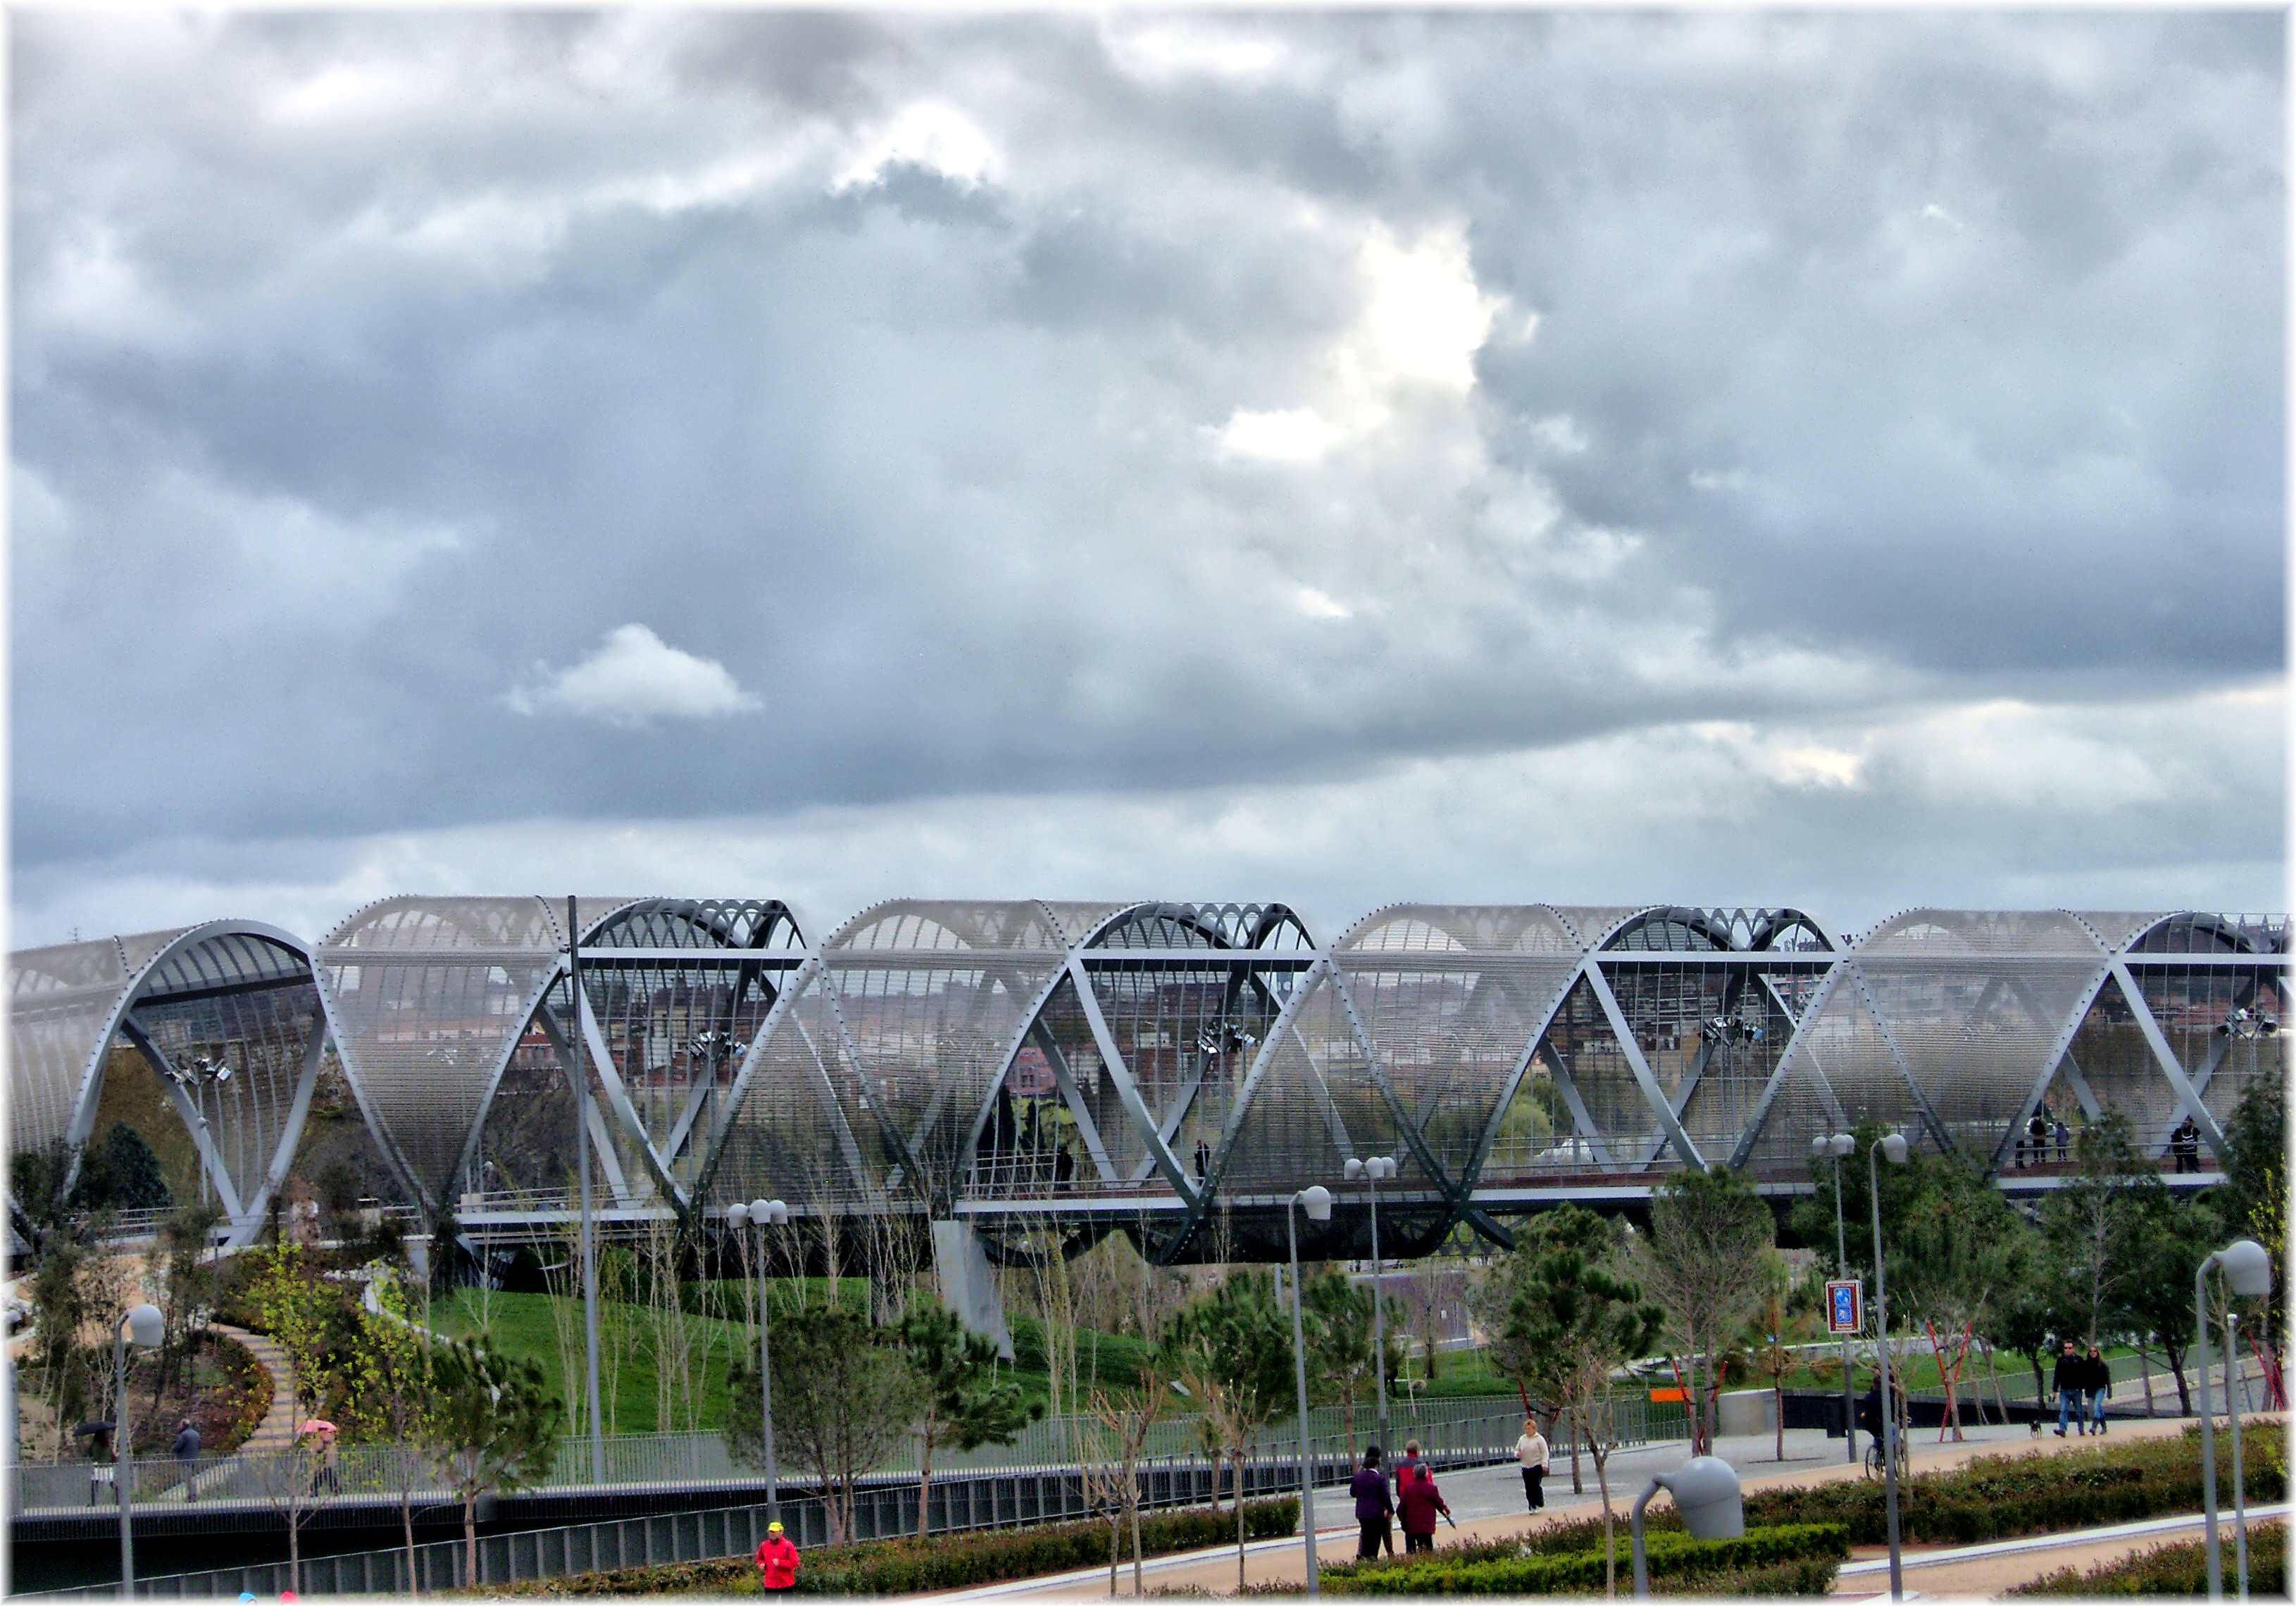
structure, track, bridge, highway, overpass, cityscape, transport, stadium, sport venue, controlled access highway